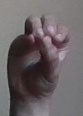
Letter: ha